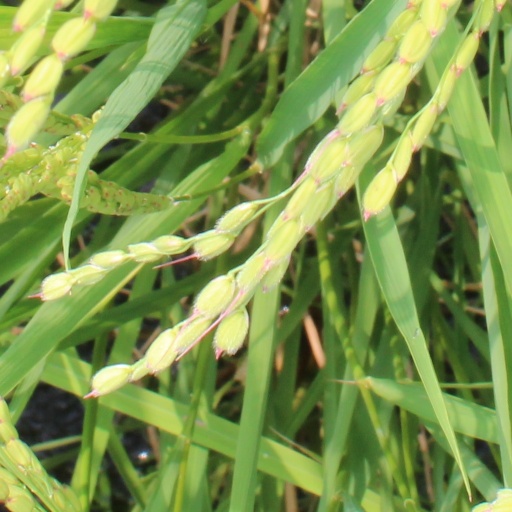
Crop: rice